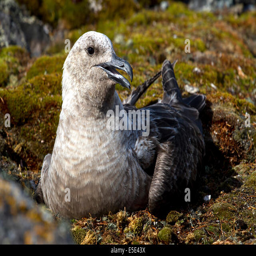
female morph light which sits on the eggs on the nest